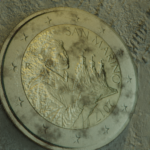
Coin value: 2euro
Country: sm
Edition: 2017